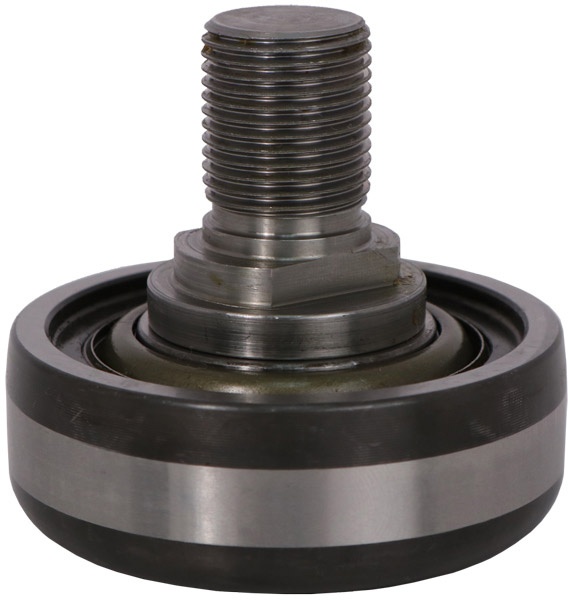
PLUNGER BEARING FOR NEW HOLLAND / CASE  SQUARE BALERS - ALSO REPLACES AE30220 JOHN DEERE
Interchange 2631-6901,6901PJ,700736566, Net Weight (lbs) 1.20 Brand NTN Make Type Model Ford-New Holland Hay Baler 1280 Ford-New Holland Hay Baler 1281 Ford-New Holland Hay Baler 1290 Ford-New Holland Hay Baler 1425 Ford-New Holland Hay Baler 1426 Ford-New Holland Hay Baler 2000 Ford-New Holland Hay Baler 277 Ford-New Holland Hay Baler 278 Ford-New Holland Hay Baler 280 Ford-New Holland Hay Baler 281 Ford-New Holland Hay Baler 282 Ford-New Holland Hay Baler 283 Ford-New Holland Hay Baler 286 Ford-New Holland Hay Baler 290 Ford-New Holland Hay Baler 315 Ford-New Holland Hay Baler 316 Ford-New Holland Hay Baler 320 Ford-New Holland Hay Baler 326 Ford-New Holland Hay Baler 420 Ford-New Holland Hay Baler 425 Ford-New Holland Hay Baler 426 Ford-New Holland Hay Baler 430 Ford-New Holland Hay Baler 500 Ford-New Holland Hay Baler 565 Ford-New Holland Hay Baler 570 Ford-New Holland Hay Baler 575
Brand: SMA
Category: Business & Industrial > Heavy Machinery > Harvesters > Cotton Harvesters